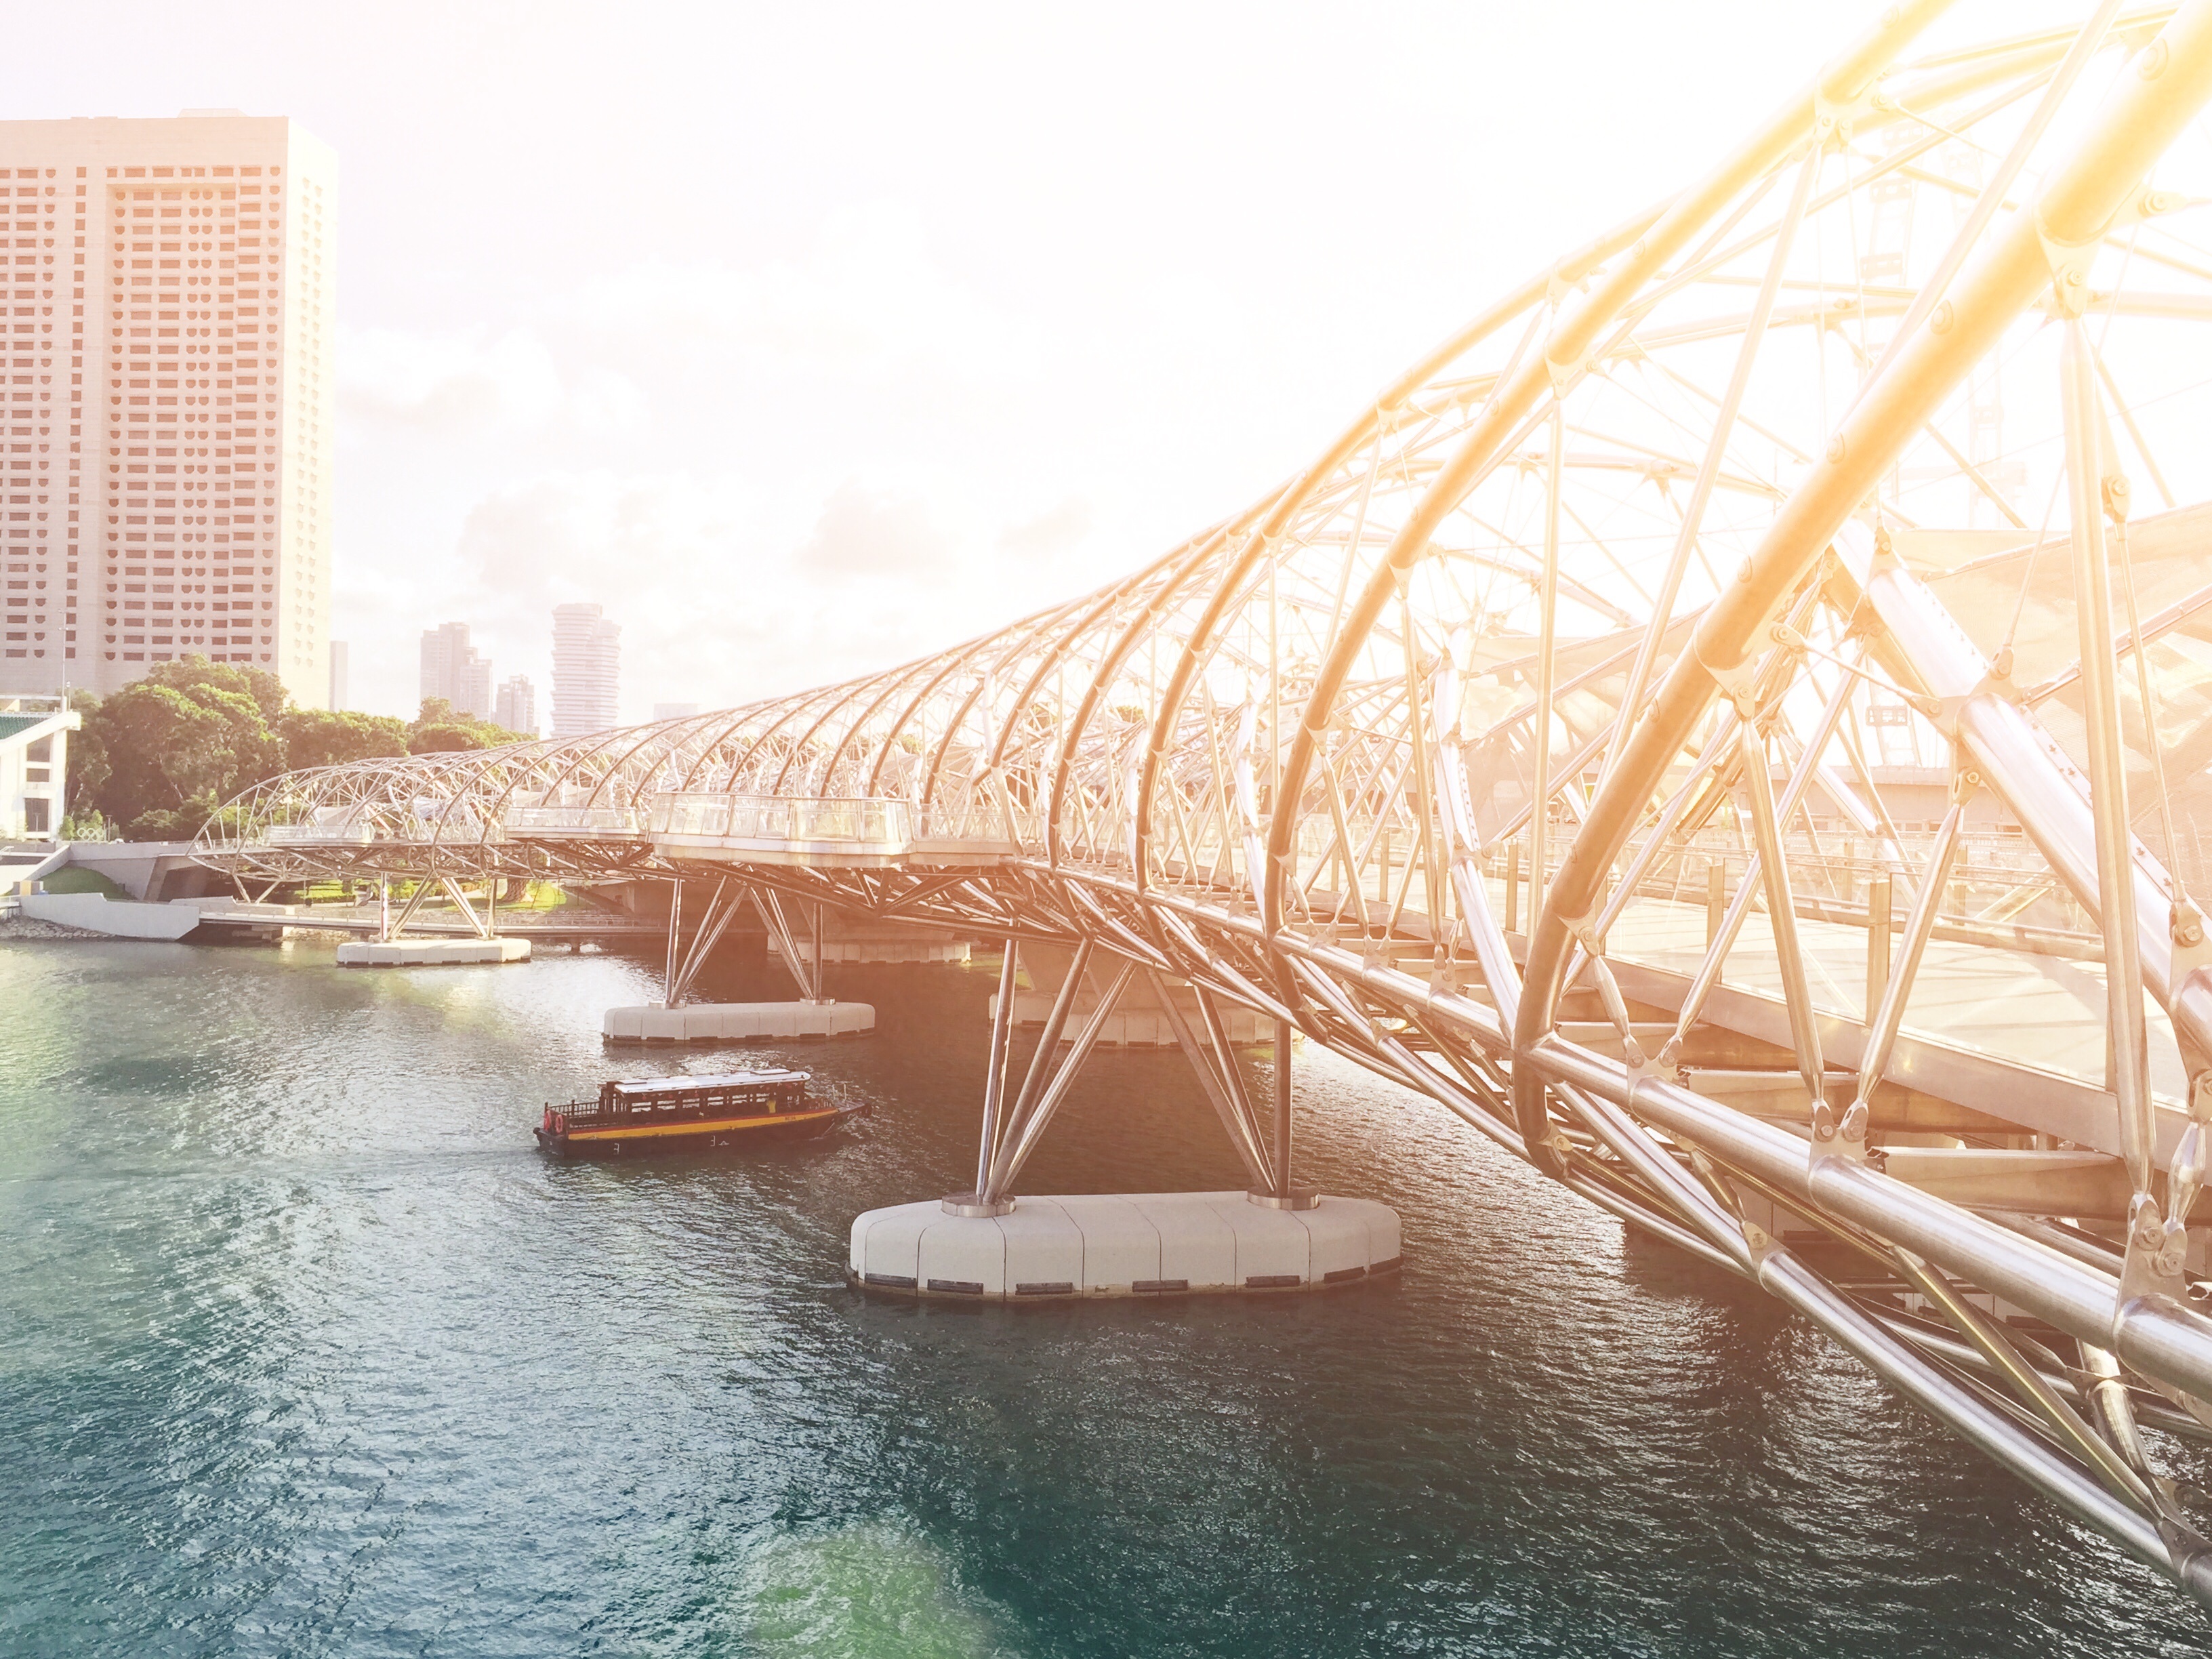
water, boat, bridge, river, cable stayed bridge, arch bridge, nonbuilding structure